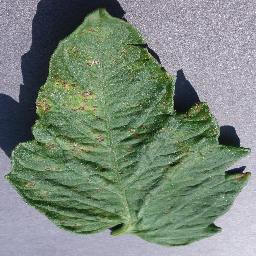
Label: Tomato___Septoria_leaf_spot